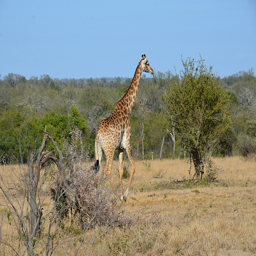
A giraffe walking around in a grassy area.
a very tall giraffe walking in a bush with his neck high
A giraffe walking across a grass covered field.
A tall giraffe is running on short yellow grass by trees.
a very large giraffes that is walking out in the field